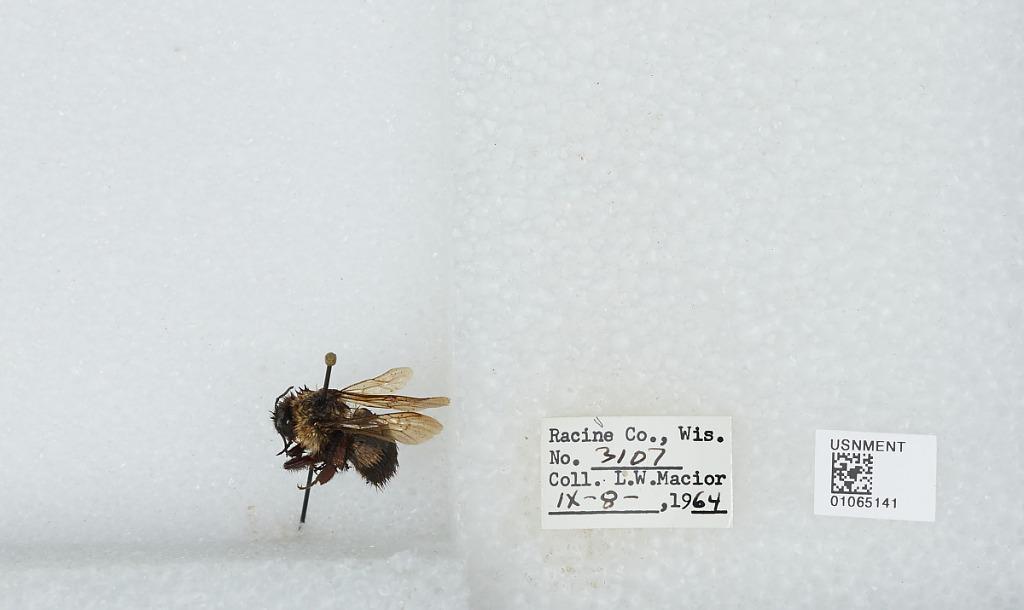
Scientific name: Bombus (Bombus) affinis Cresson
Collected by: L. Macior
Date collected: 1964-9-8
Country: United States
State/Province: Wisconsin
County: Racine
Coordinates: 42.78, -87.76